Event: Nepal Earthquake
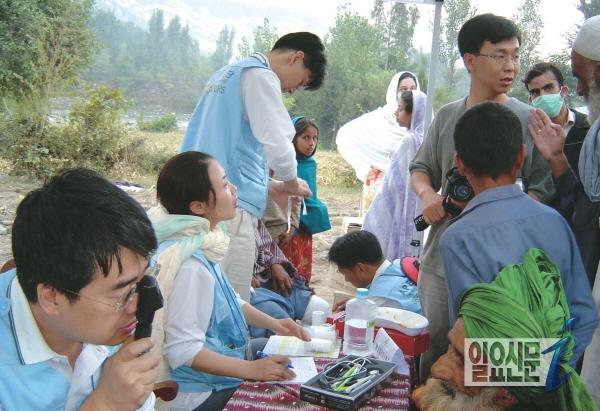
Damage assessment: no_damage